Gunungsitoli

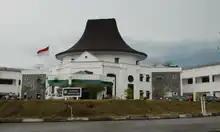

The annual population growth in Gunungsitoli was 0.73% in 2020, with sex ratio of 94 males to 100 females. As with other Indonesian cities, the population is young, with 95,147 of the total population of 136,017 above the age of 15, of reproductive age and considered part of the workforce. In 2020, 46.8% of the city population lived in Gunungsitoli District. Despite the high birthrate and expansive structure of its population pyramid, the population growth was slow because of internal migration to bigger cities such as Padang and Medan.